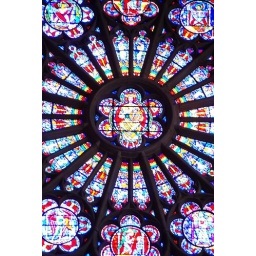
zoomed in on this stained glass window